James Douglas, 2nd Earl of Douglas

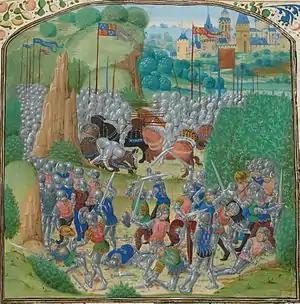

He was the eldest son and heir of William Douglas, 1st Earl of Douglas and Margaret, Countess of Mar. By the time his father had made over lands in Liddesdale to him in 1380, he had been knighted, being known as Sir James Douglas of Liddesdale. Earlier his father had been in dispute with King Robert over the latter's succession to King David II, but returned to royal favour by concluding a marriage contract between his son and the Princess Isabel, thus binding the Douglas family close to the throne.